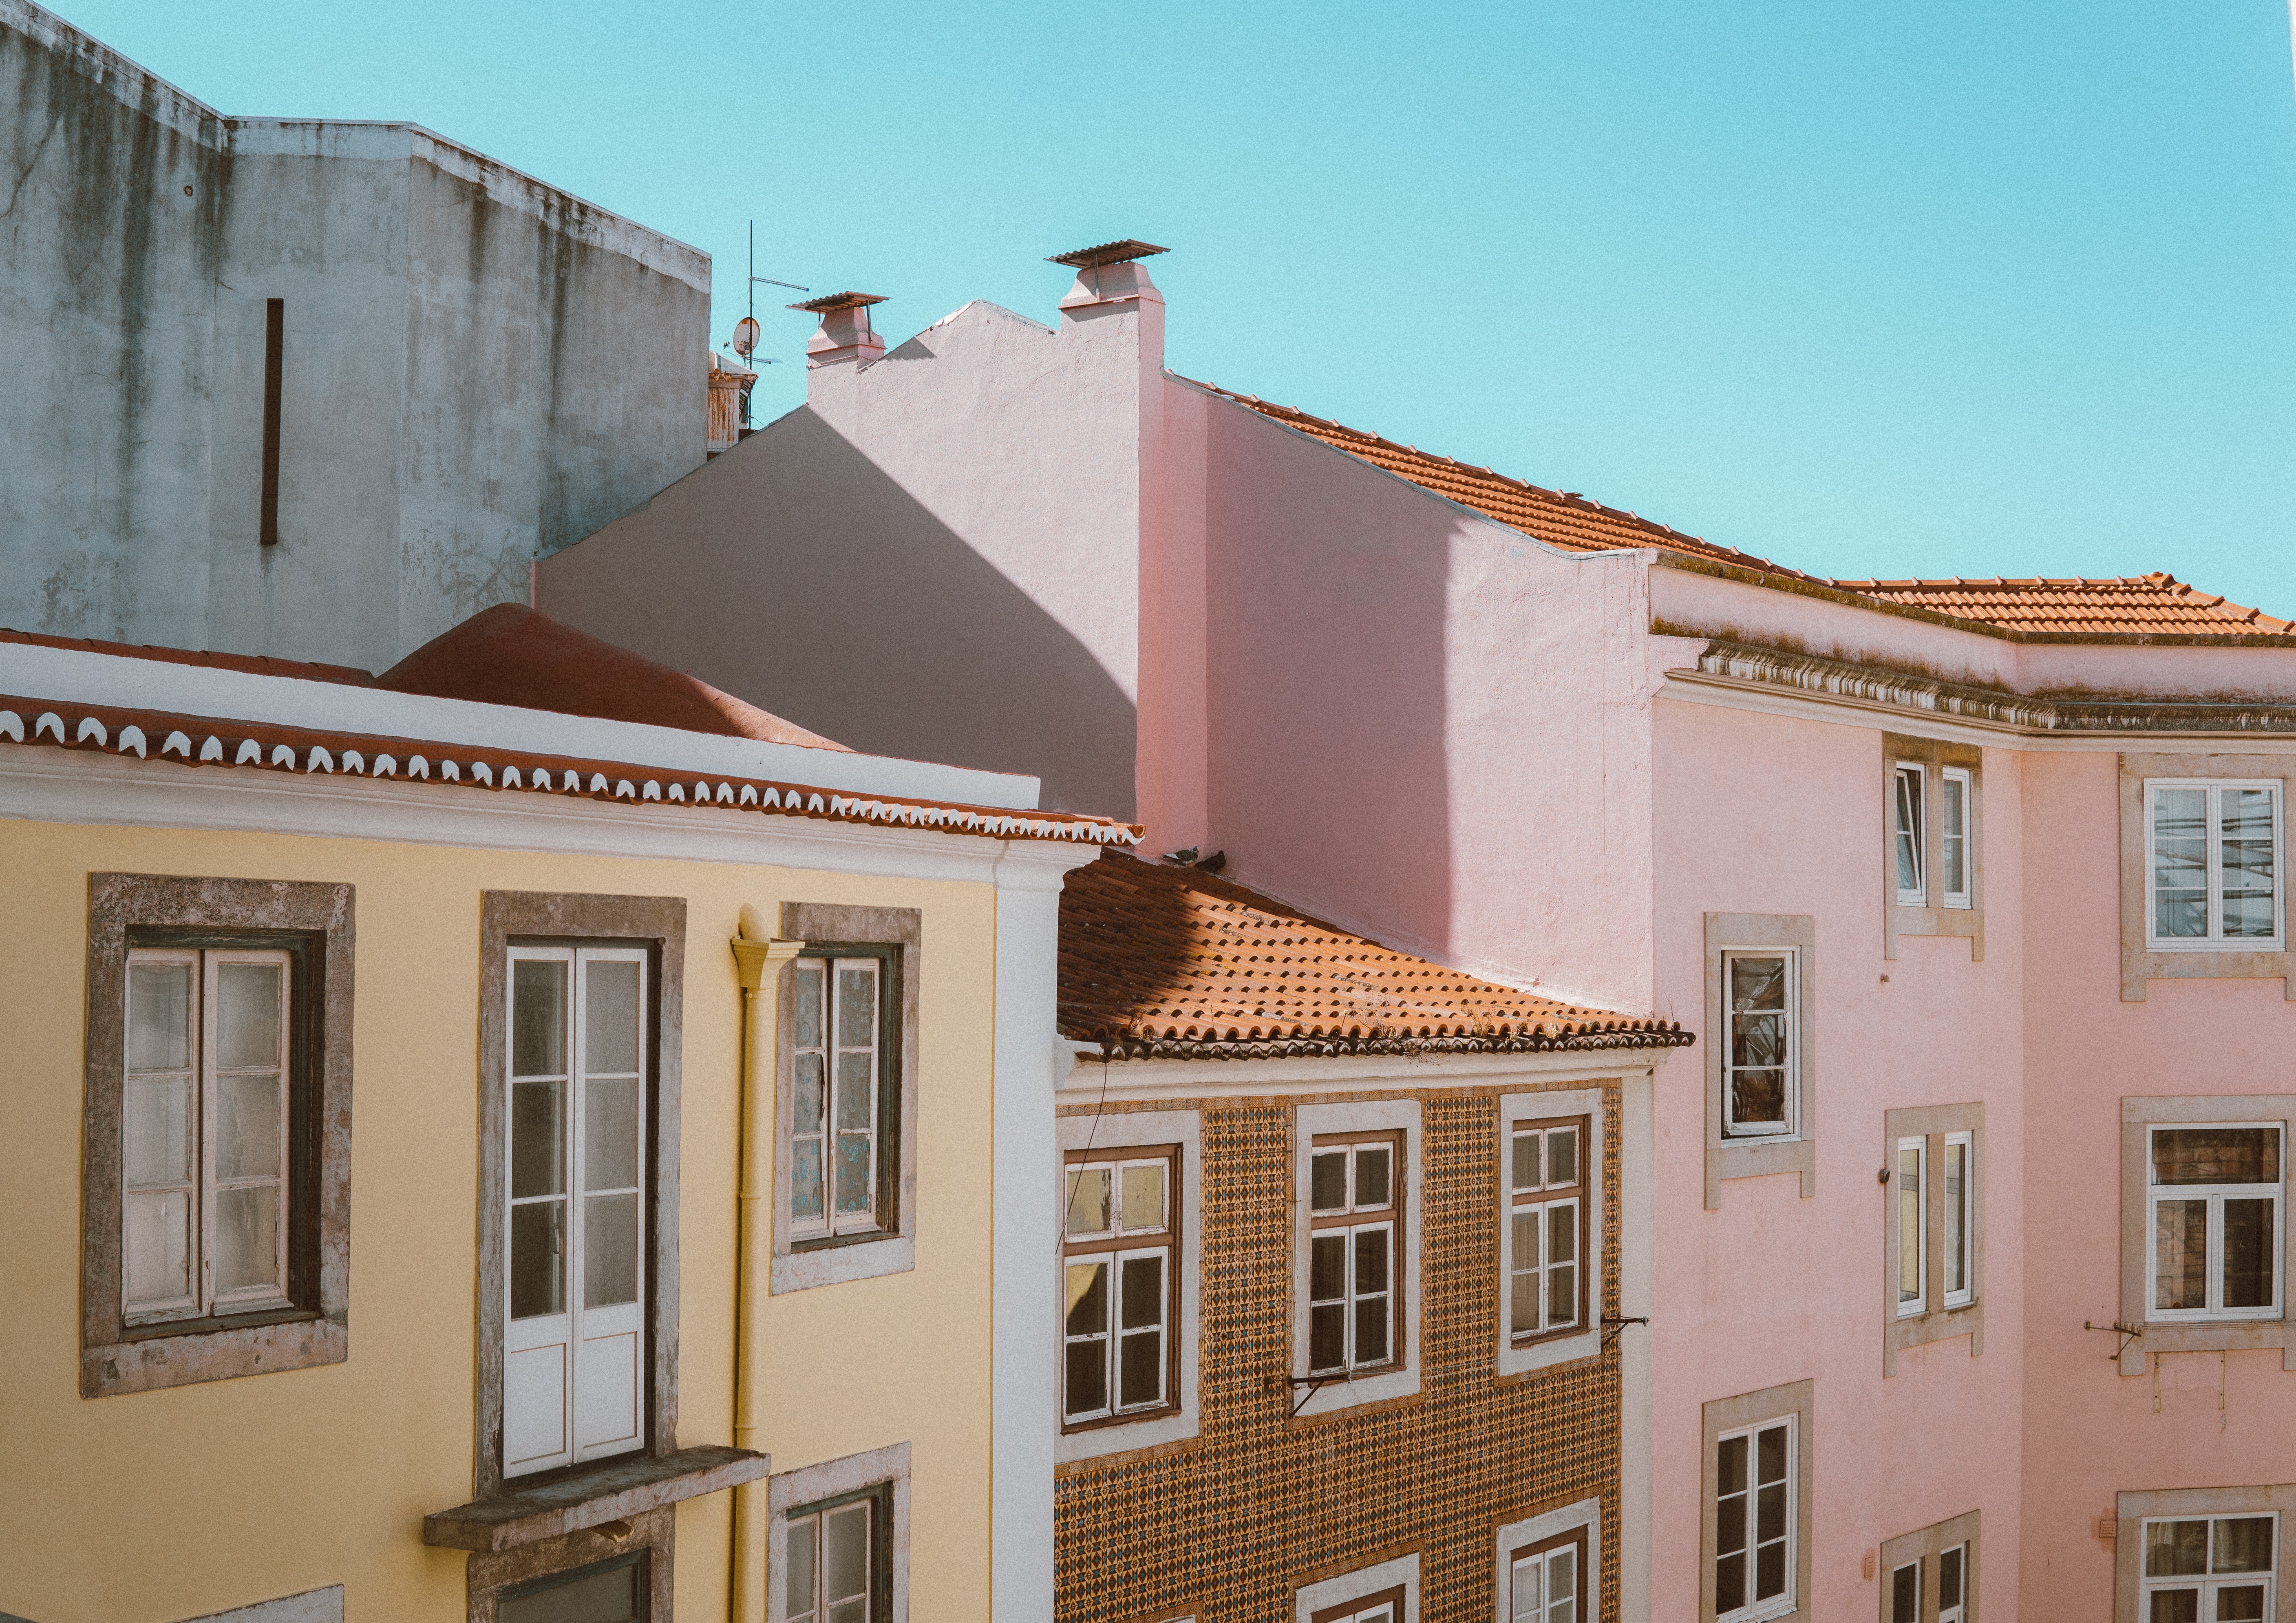
property, town, roof, building, architecture, residential area, neighbourhood, facade, house, window, real estate, home, sky, apartment, balcony, estate, elevation